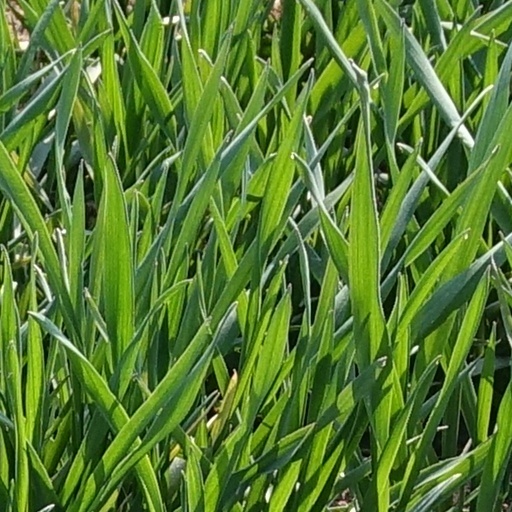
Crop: wheat